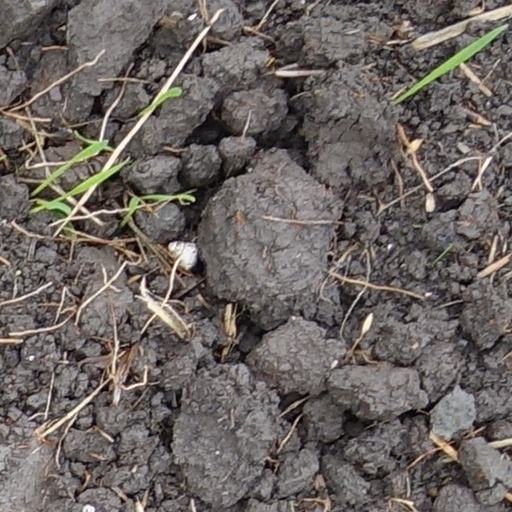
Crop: wheat